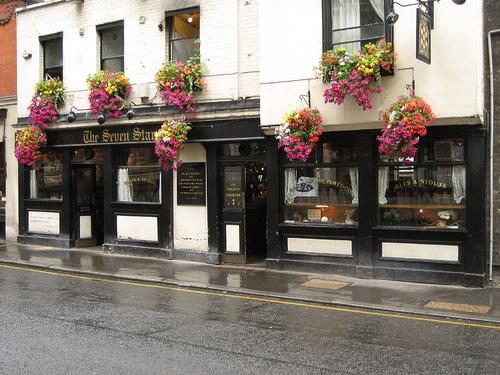
Weather: rain or strom